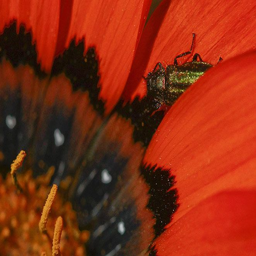
a beetle on a flower